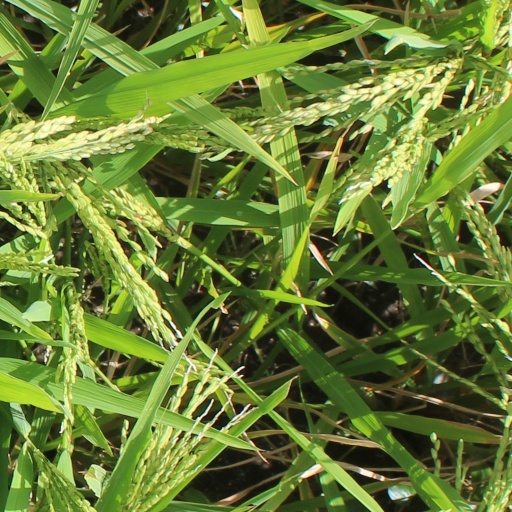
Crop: rice